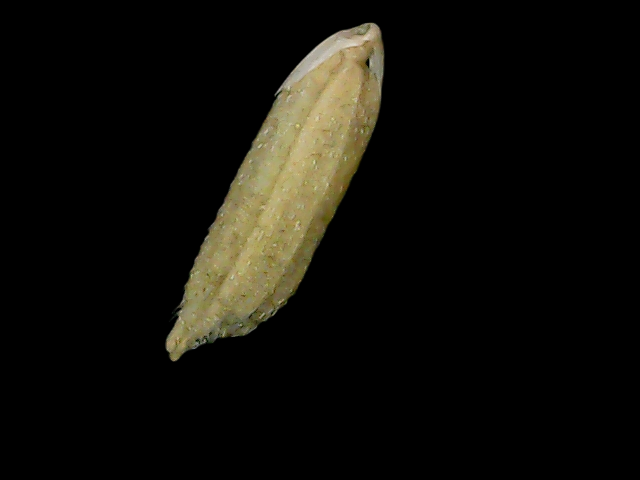
Rice variety: Bd49